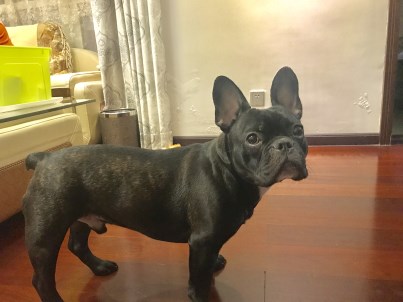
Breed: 1121-n000002-French_bulldog